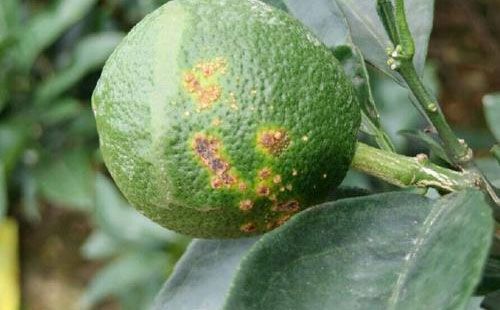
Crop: unknown
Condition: citrus_citrus_canker